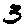
Label: 3